Route of the Lincoln Highway

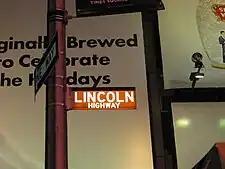
Sign marking the eastern terminus of the Lincoln Highway at the intersection of 42nd Street and Broadway in Times Square, New York

The very short Lincoln Highway section in New York went west from Times Square on 42nd Street to the Weehawken Ferry. It was realigned down Broadway from which it turned right and passed through the Holland Tunnel after it opened in 1927.